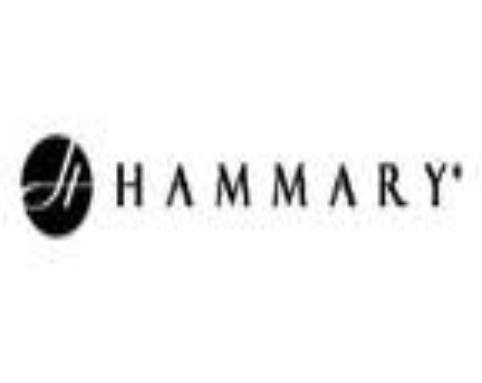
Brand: Hammary
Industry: Clothes